The Haunted World of El Superbeasto

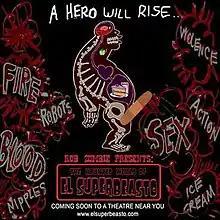
Theatrical release poster

The Haunted World of El Superbeasto is a 2009 American adult animated superhero horror comedy film directed, co-written and co-produced by Rob Zombie. The film was written by Zombie and Tom Papa (who also the voice of El Superbeasto) from Zombie's comic book series of the same name. The film was also produced by Starz Media and Film Roman, with animation provided by Carbunkle Cartoons and Big Star Productions.